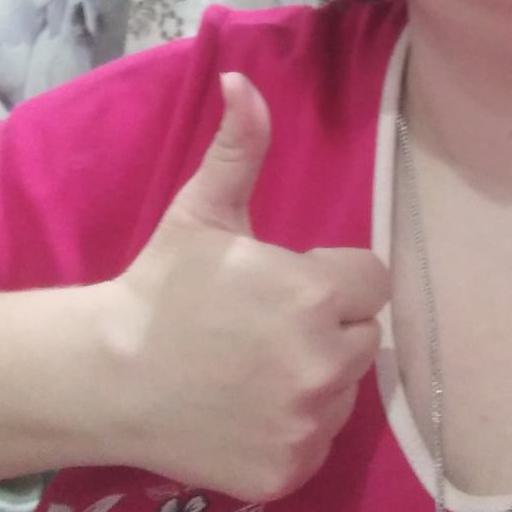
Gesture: like